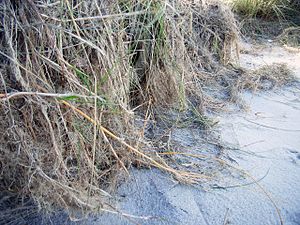
Græs-familien
Frilagt rodsystem af Sand-Hjælme (Ammophila arenaria) i en klit
Græs-familien er en plantefamilie i græs-ordenen. Med cirka 10.000 arter i mere end 650 slægter er den en af de største familier inden for blomsterplanterne. De er udbredt i alle verdens klimazoner.